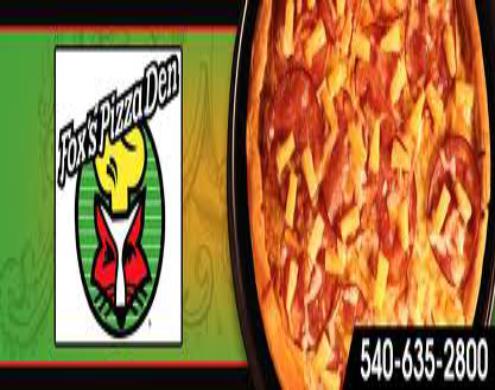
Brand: Fox's Pizza Den
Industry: Food